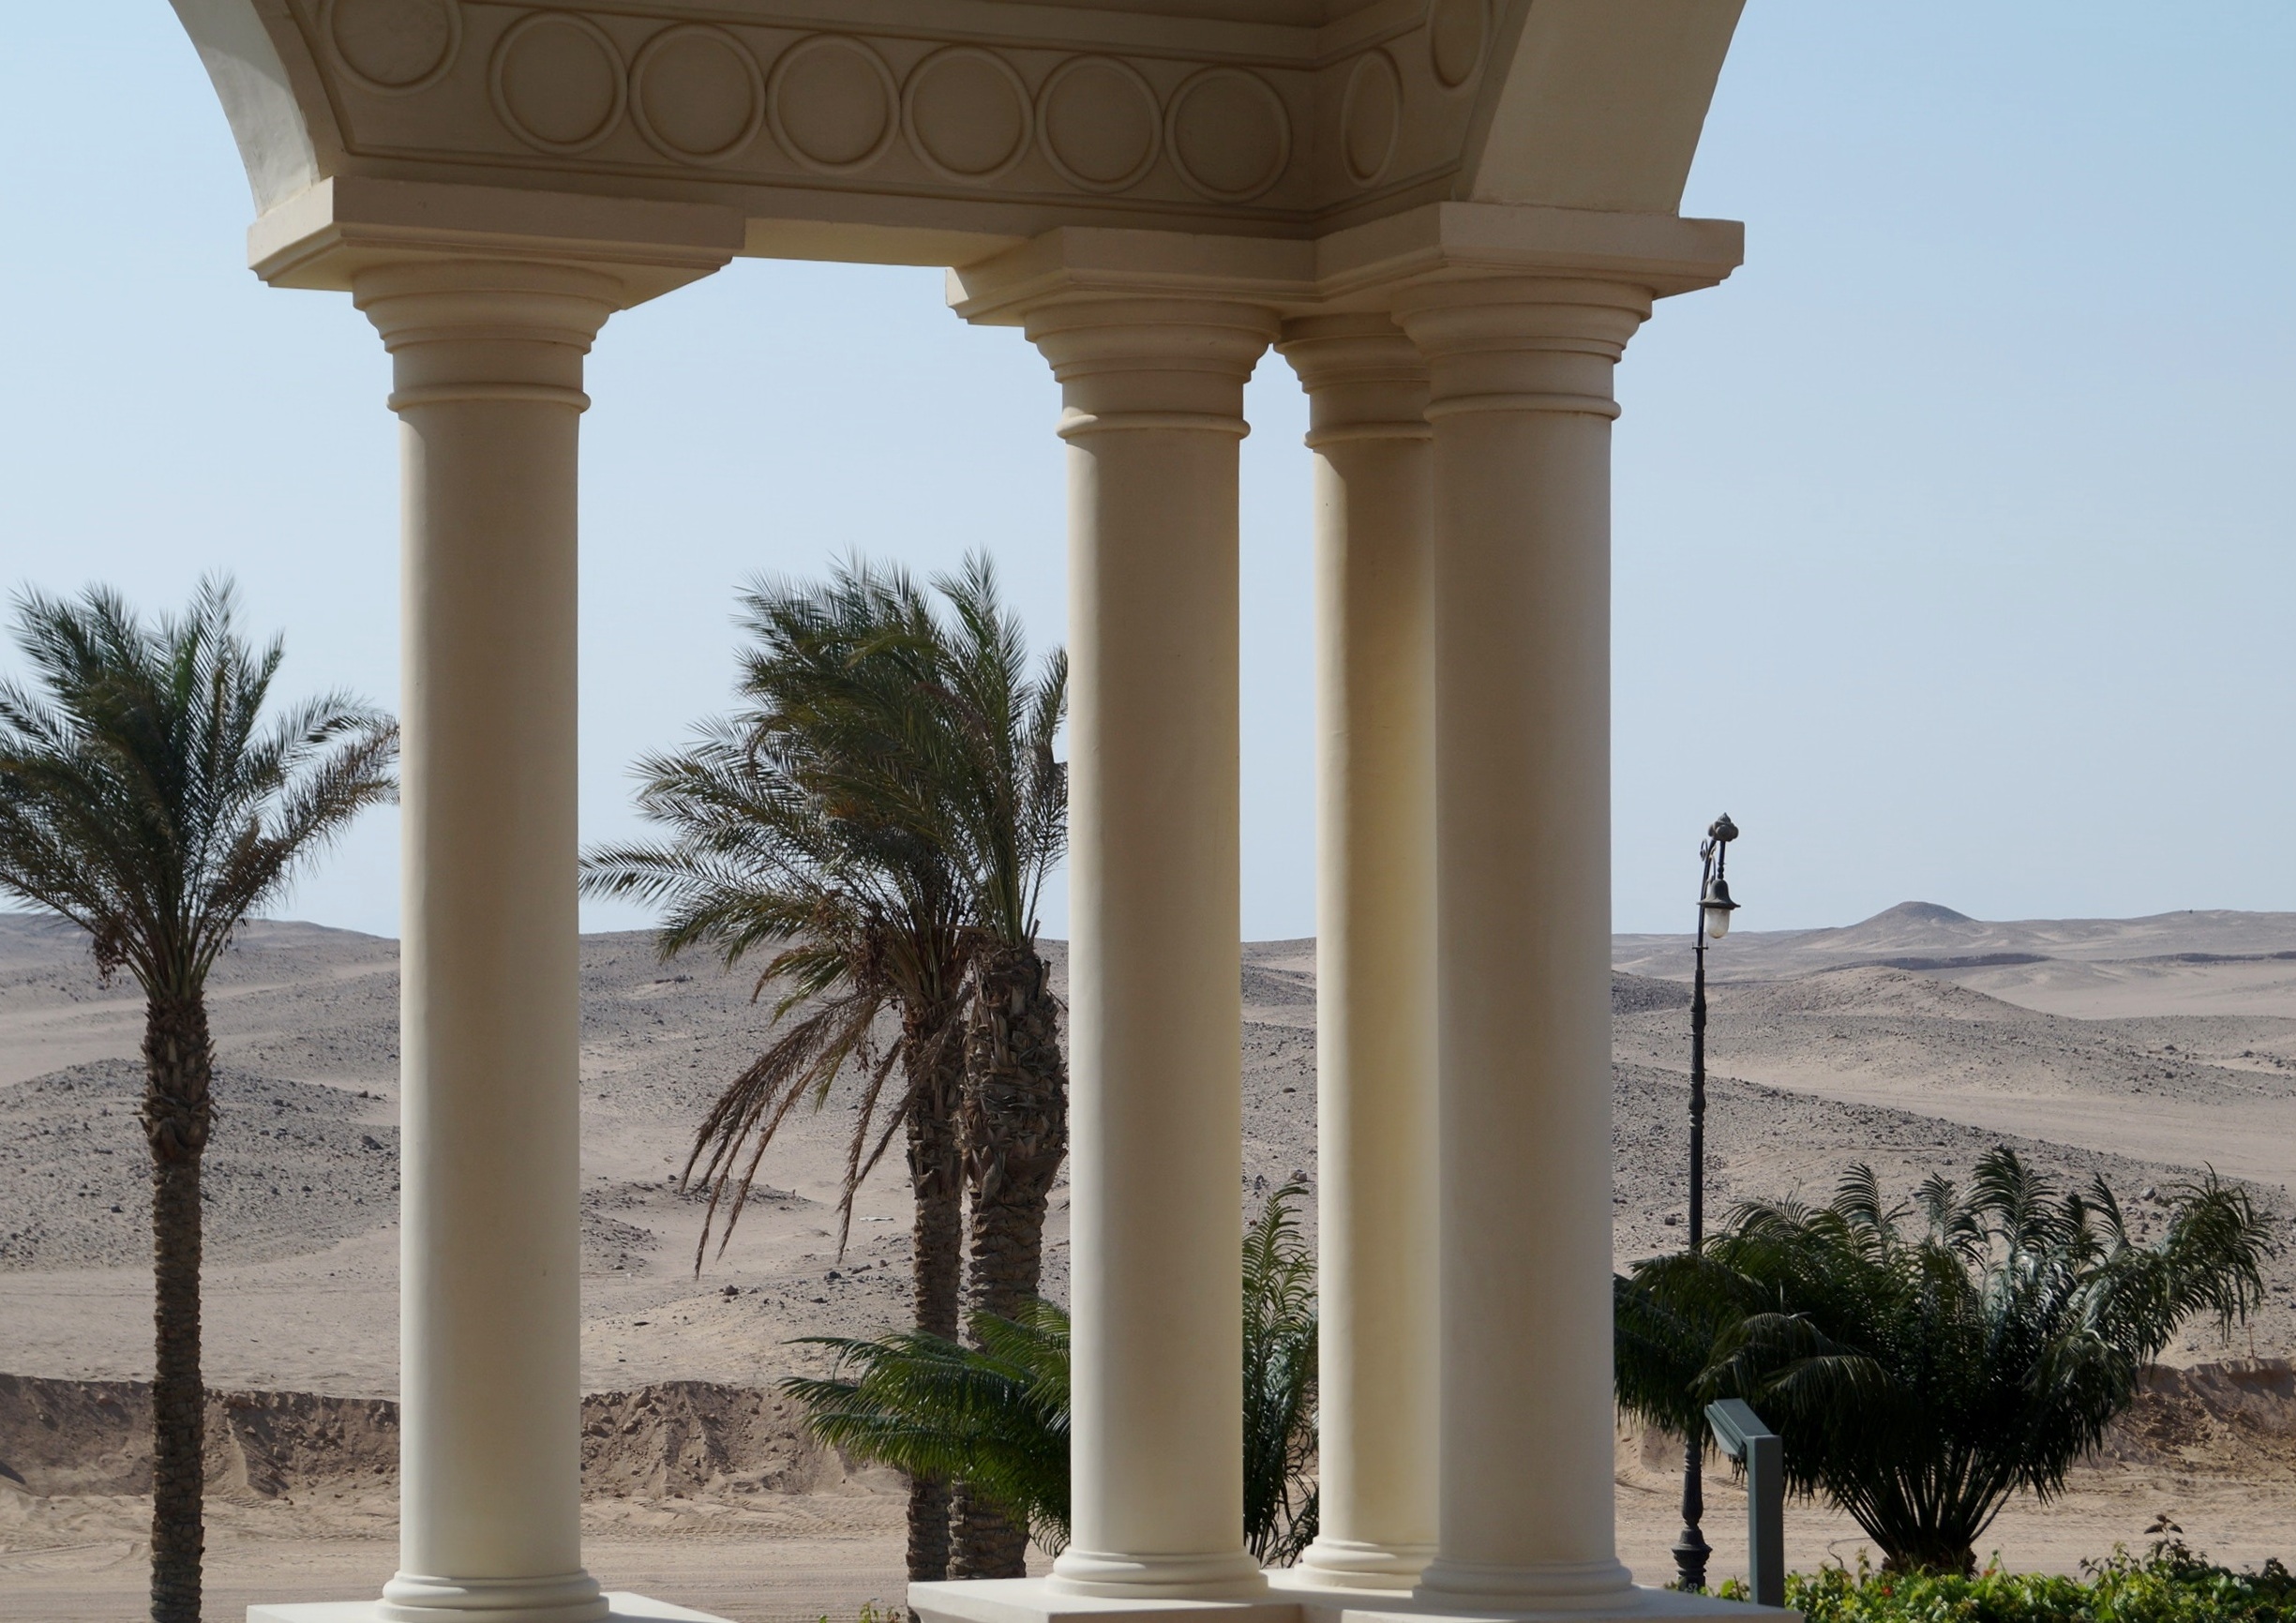
sand, architecture, structure, desert, palace, arch, column, tower, landmark, heat, trees, egypt, temple, columns, ancient history, arecales